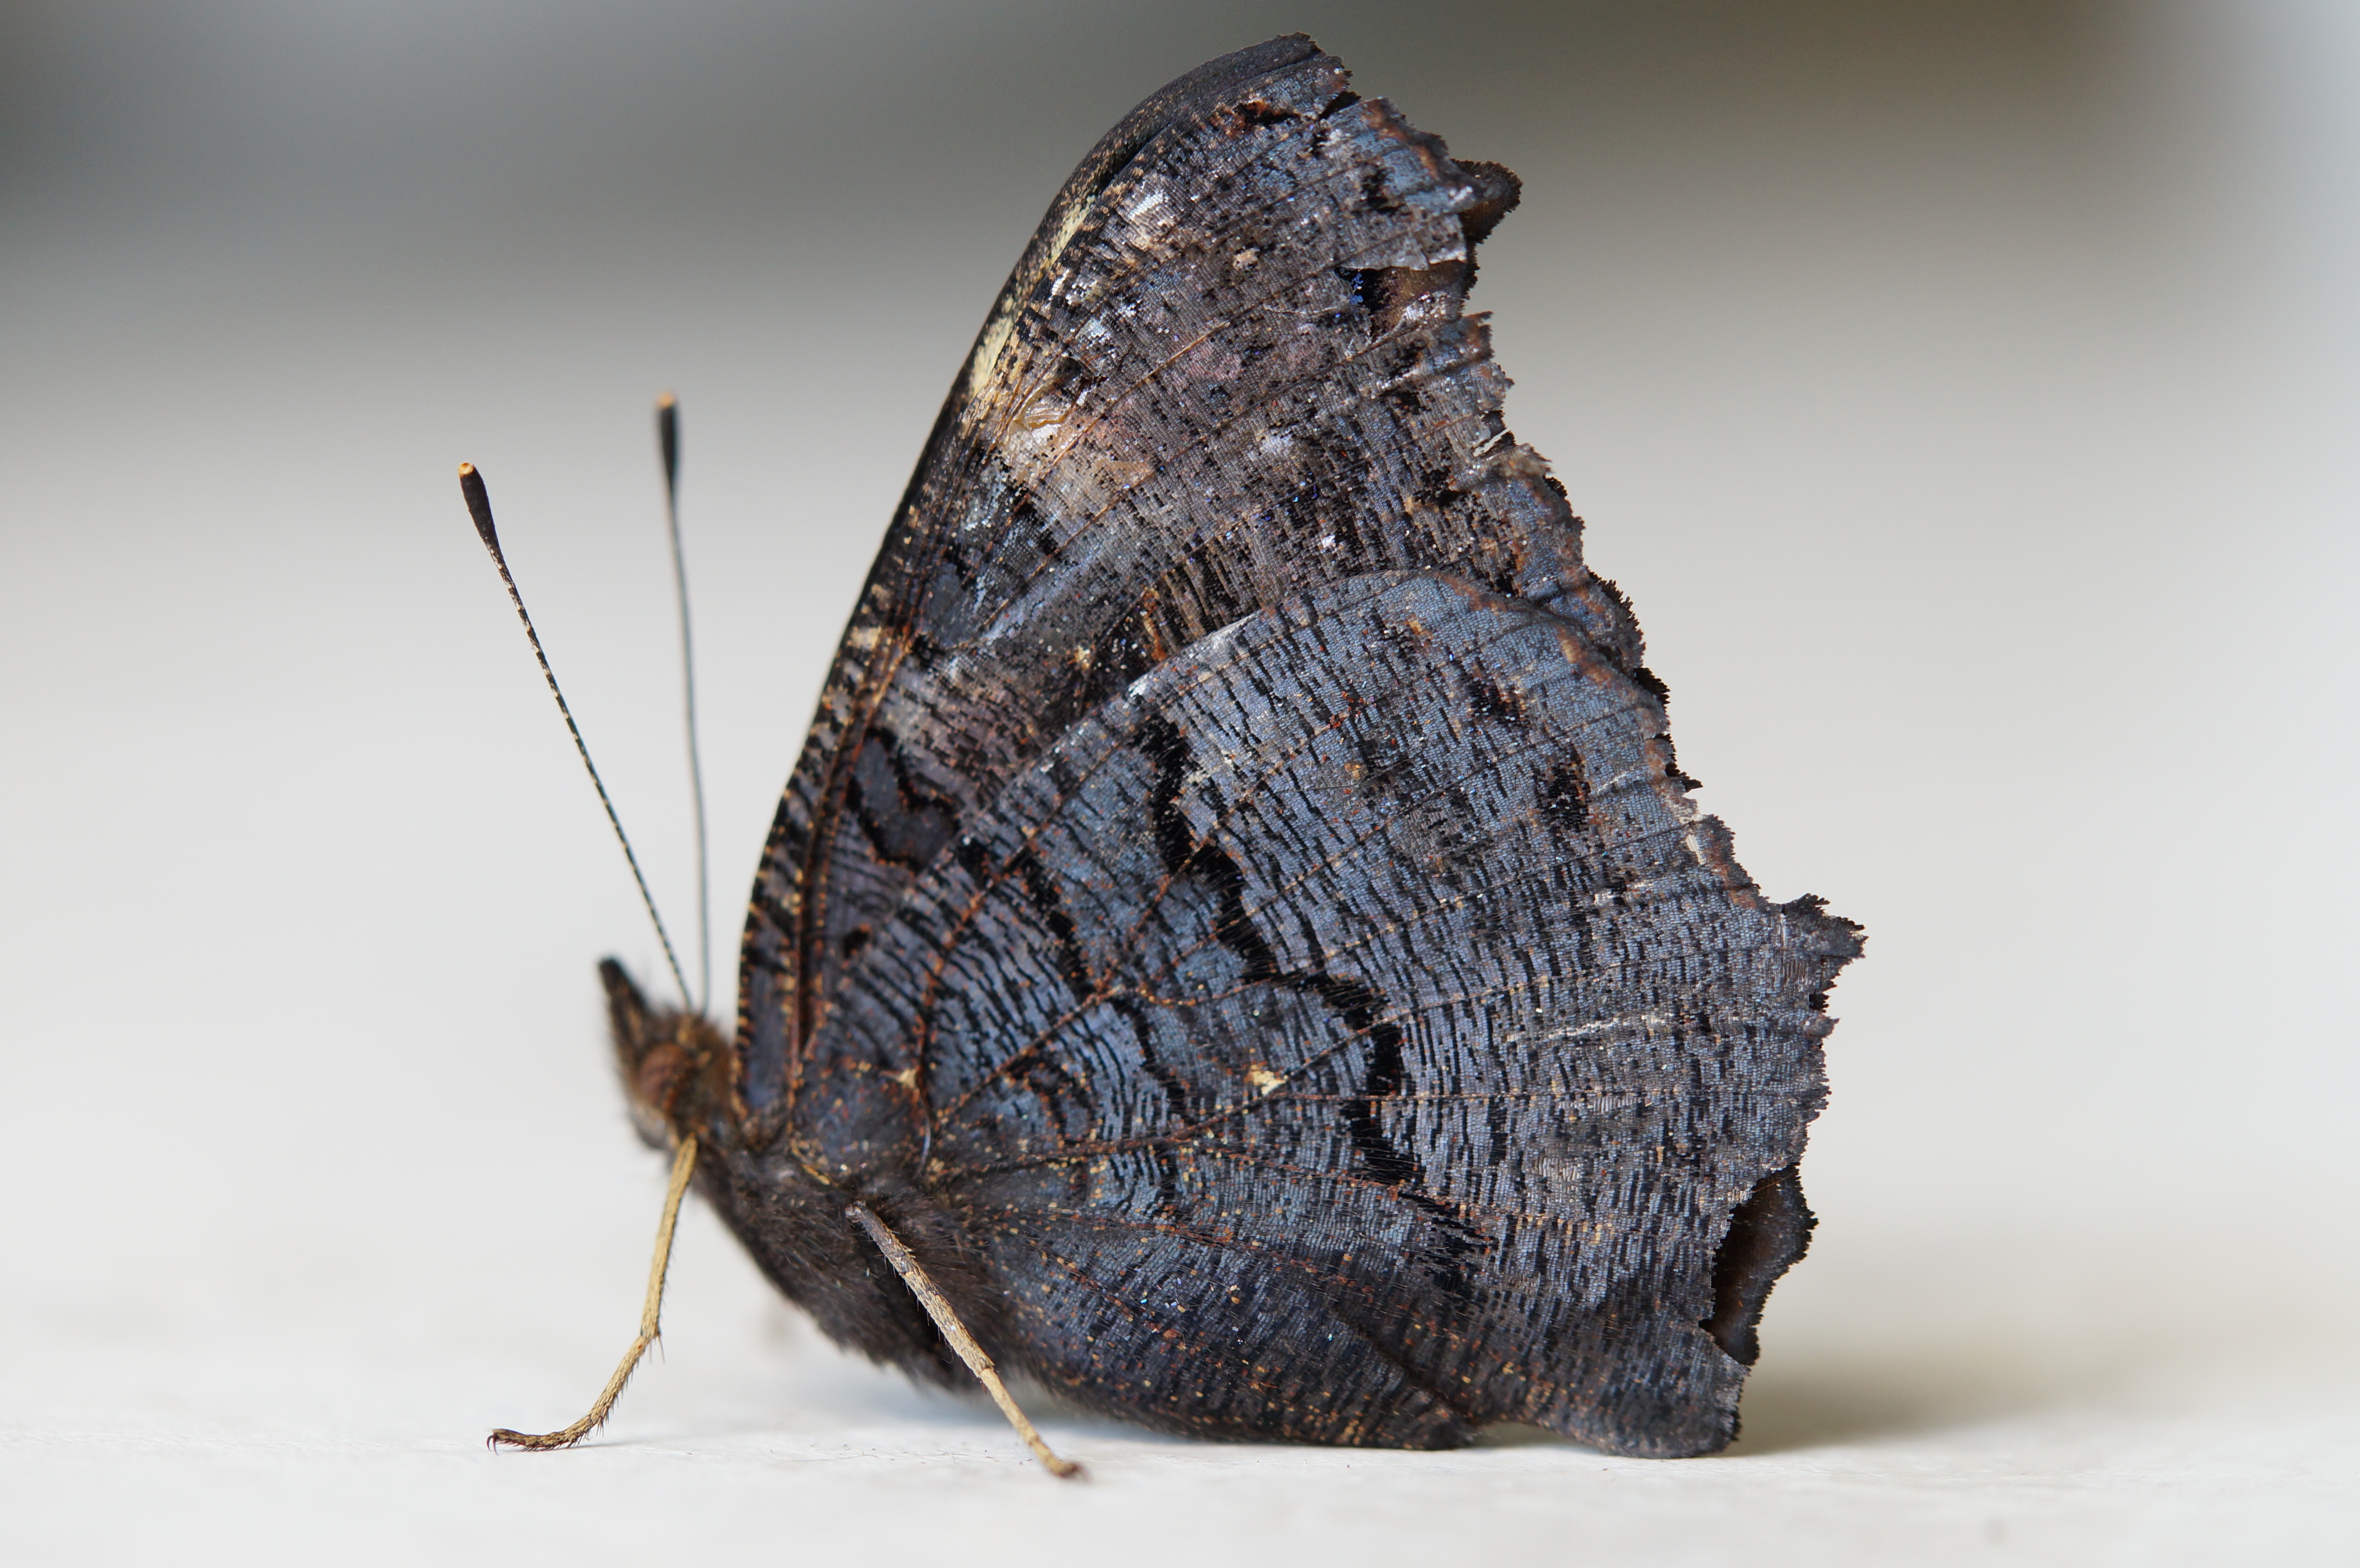
wing, photography, leaf, insect, moth, butterfly, fauna, invertebrate, close up, macro photography, arthropod, pollinator, moths and butterflies